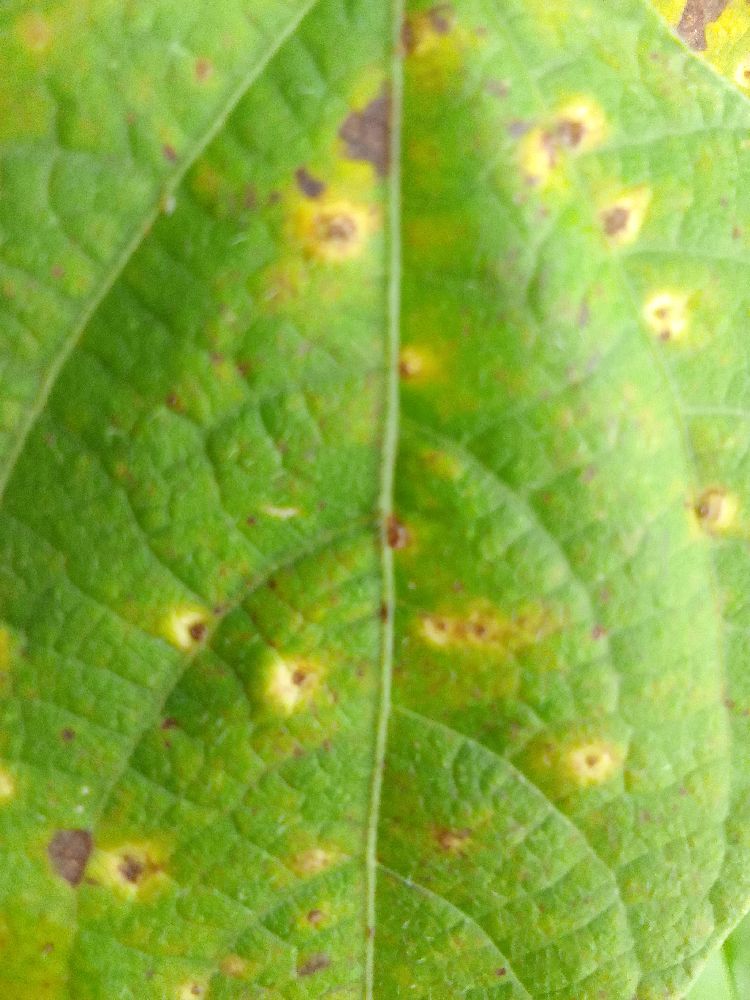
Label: rust